Judith Tielen

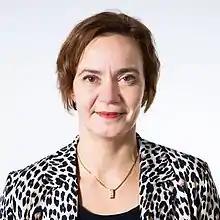

Judith Zsuzsanna Cornélie Maria Tielen (born 2 April 1972 in Arnhem) is a Dutch politician, serving in the House of Representatives of the Netherlands for the People's Party for Freedom and Democracy (Volkspartij voor Vrijheid en Democratie) since 31 October 2017. Between 2014 and 2017, she served on the Utrecht City Council.